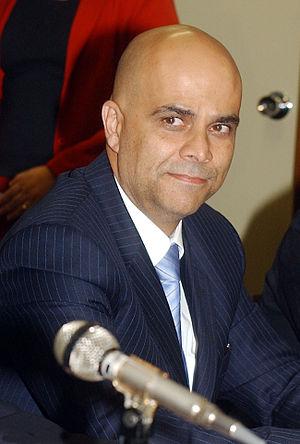
Marcos Valério Fernandes de Souza est un entrepreneur brésilien du bouquet publicitaire, fait nationalement connu à son implication dans le Scandale des mensualités. Il est propriétaire de deux agences de communication, à ADN et à la SMPB.